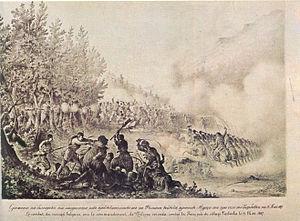
Todor Todorov Topalov mieux connu sous le pseudonyme Filip Totyu, était un révolutionnaire bulgare pendant la Renaissance nationale bulgare et le voïvode d’une faction de volontaires armées.